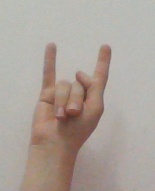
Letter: la